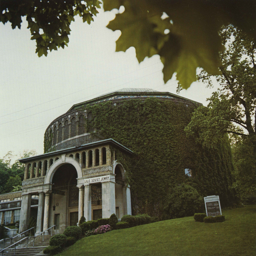
a view of the synagogue , a stone - design structure with a copper done .